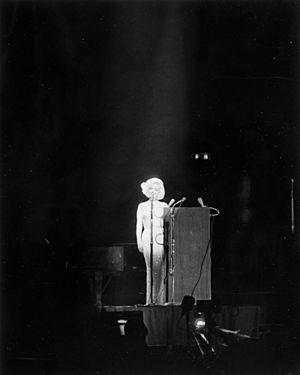
Happy birthday, Mr. President est une chanson célèbre chantée par l'actrice et chanteuse Marilyn Monroe le 19 mai 1962, pour le président John F. Kennedy lors de la célébration de son 45ᵉ anniversaire, 10 jours avant la date effective. À cette occasion, l'actrice porte la robe JFK, une robe de soie moulante rehaussée de 2 500 strass qui donne l'illusion de la nudité.